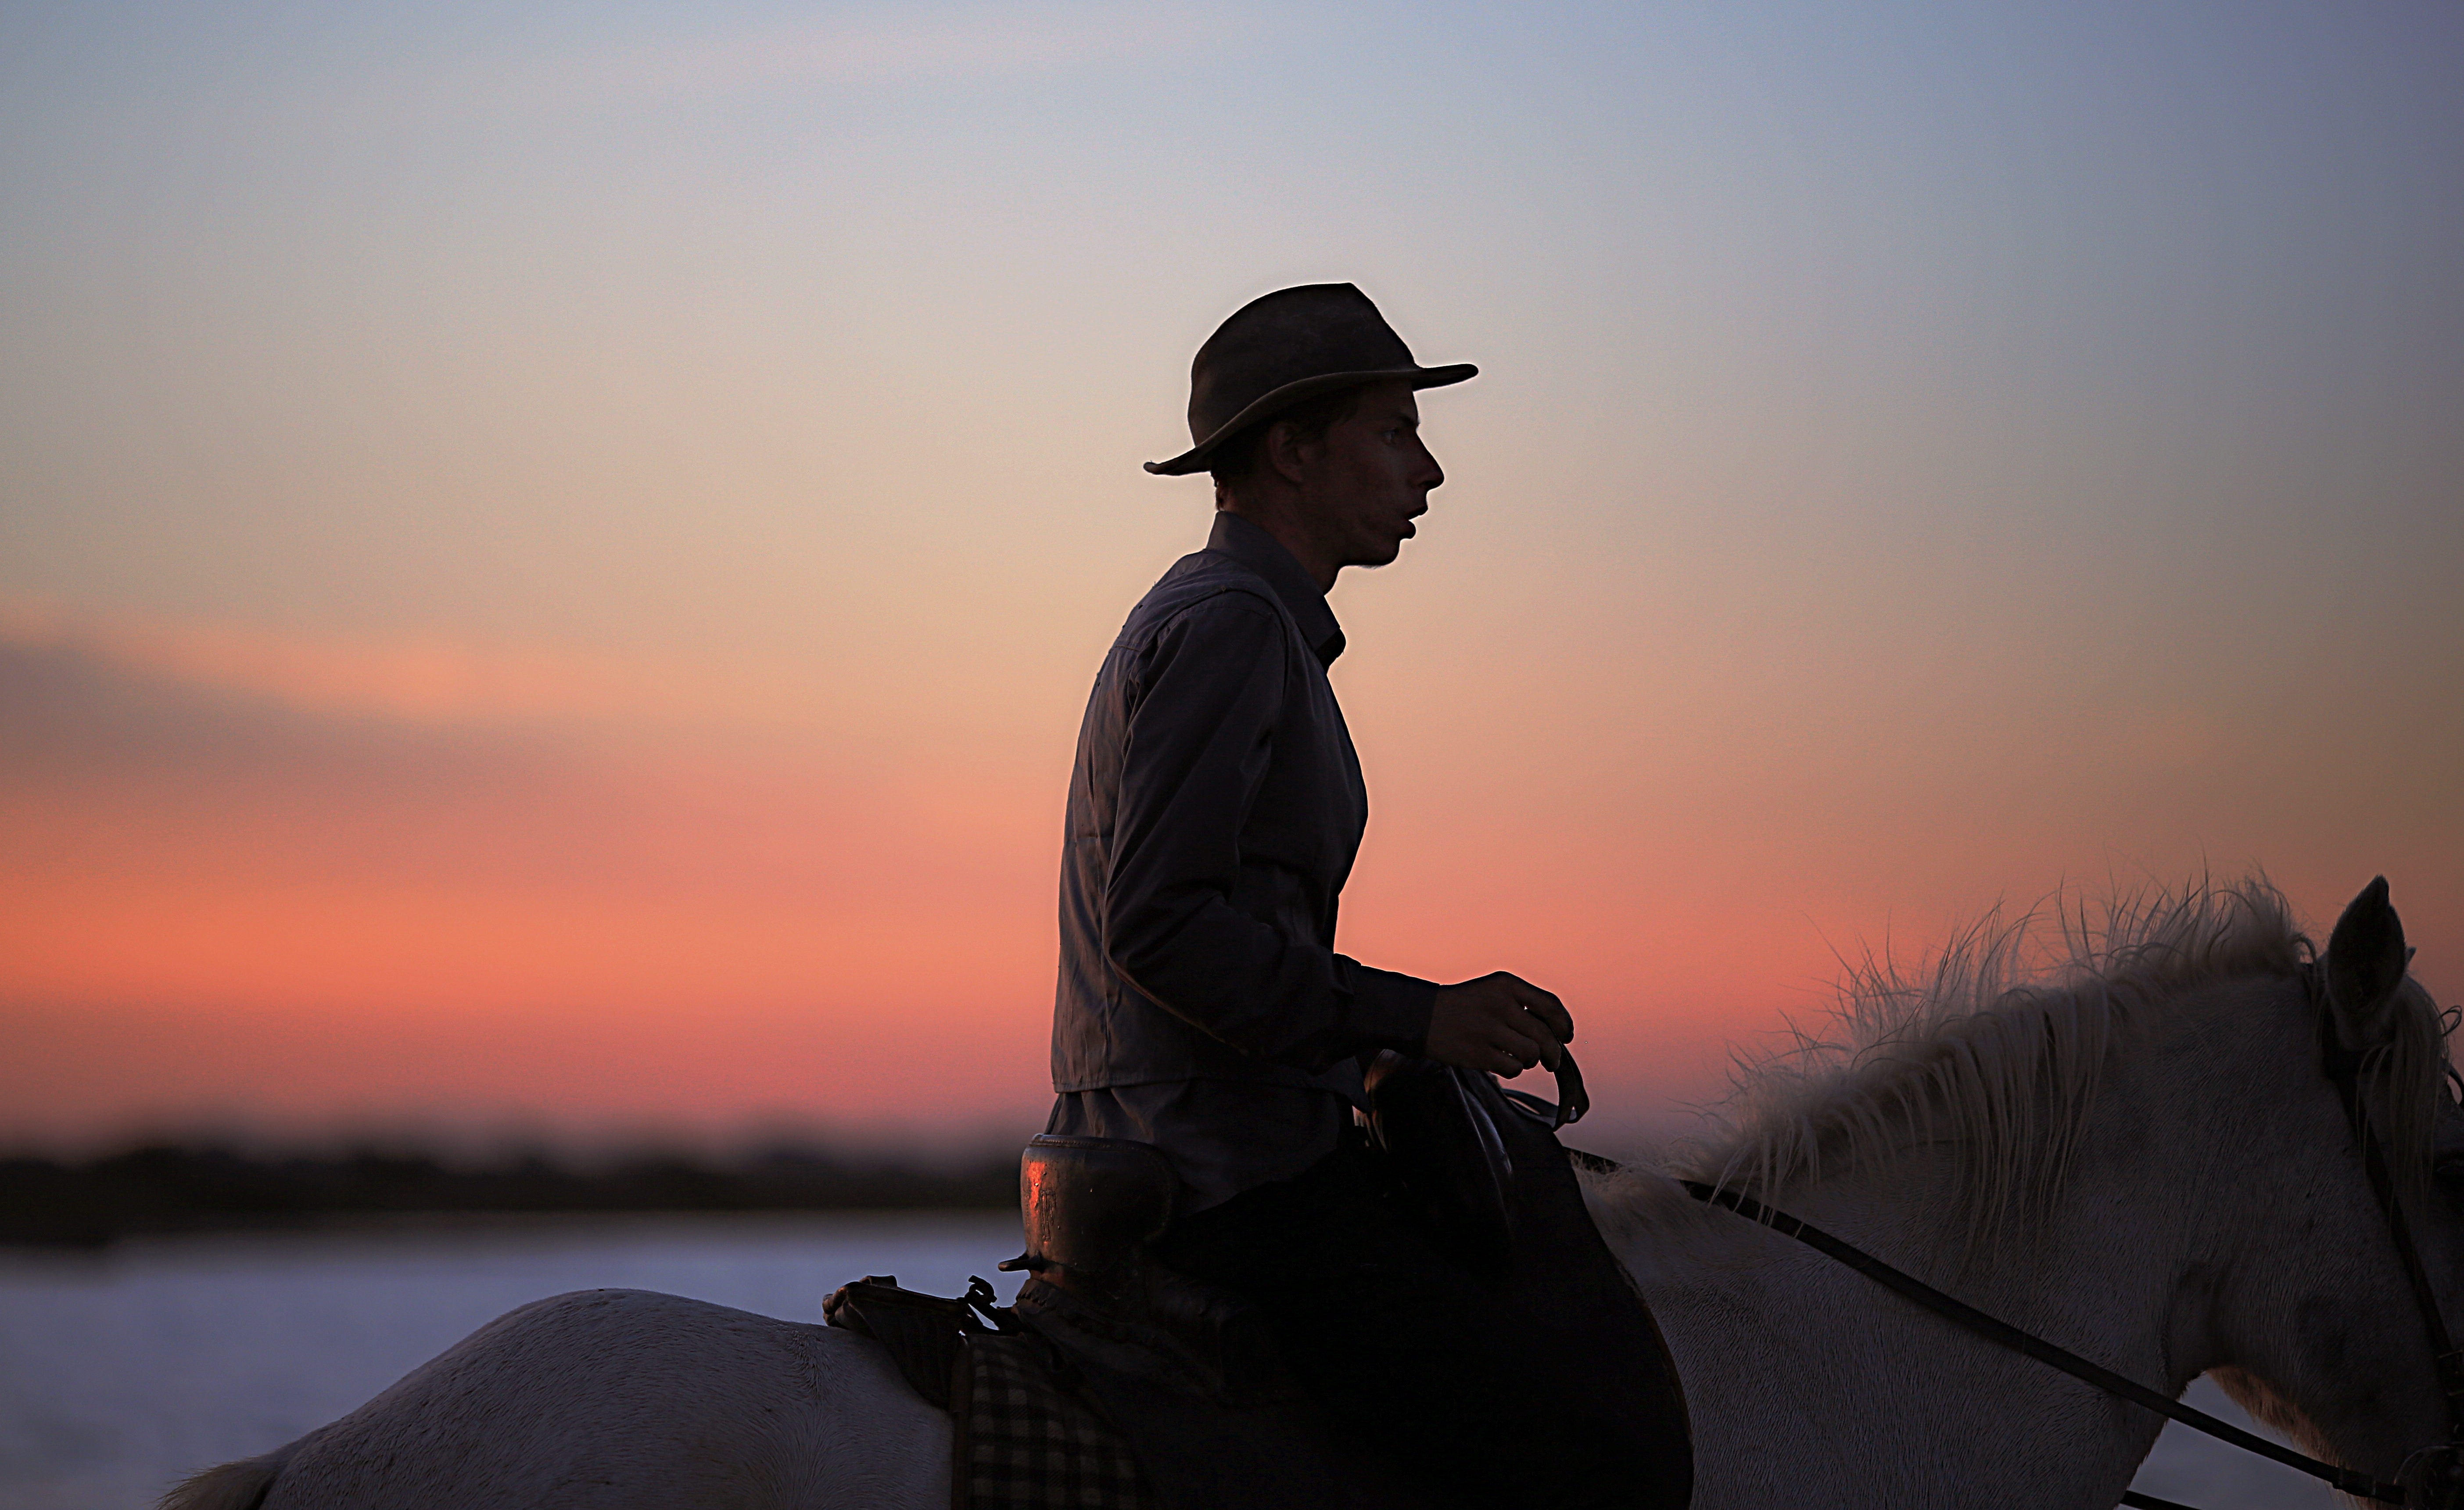
sea, nature, silhouette, mountain, winter, sunrise, sunset, hiking, white, morning, dawn, animal, pond, evening, horse, horses, animals, camargue, light reflections, water plan, gardian, atmospheric phenomenon